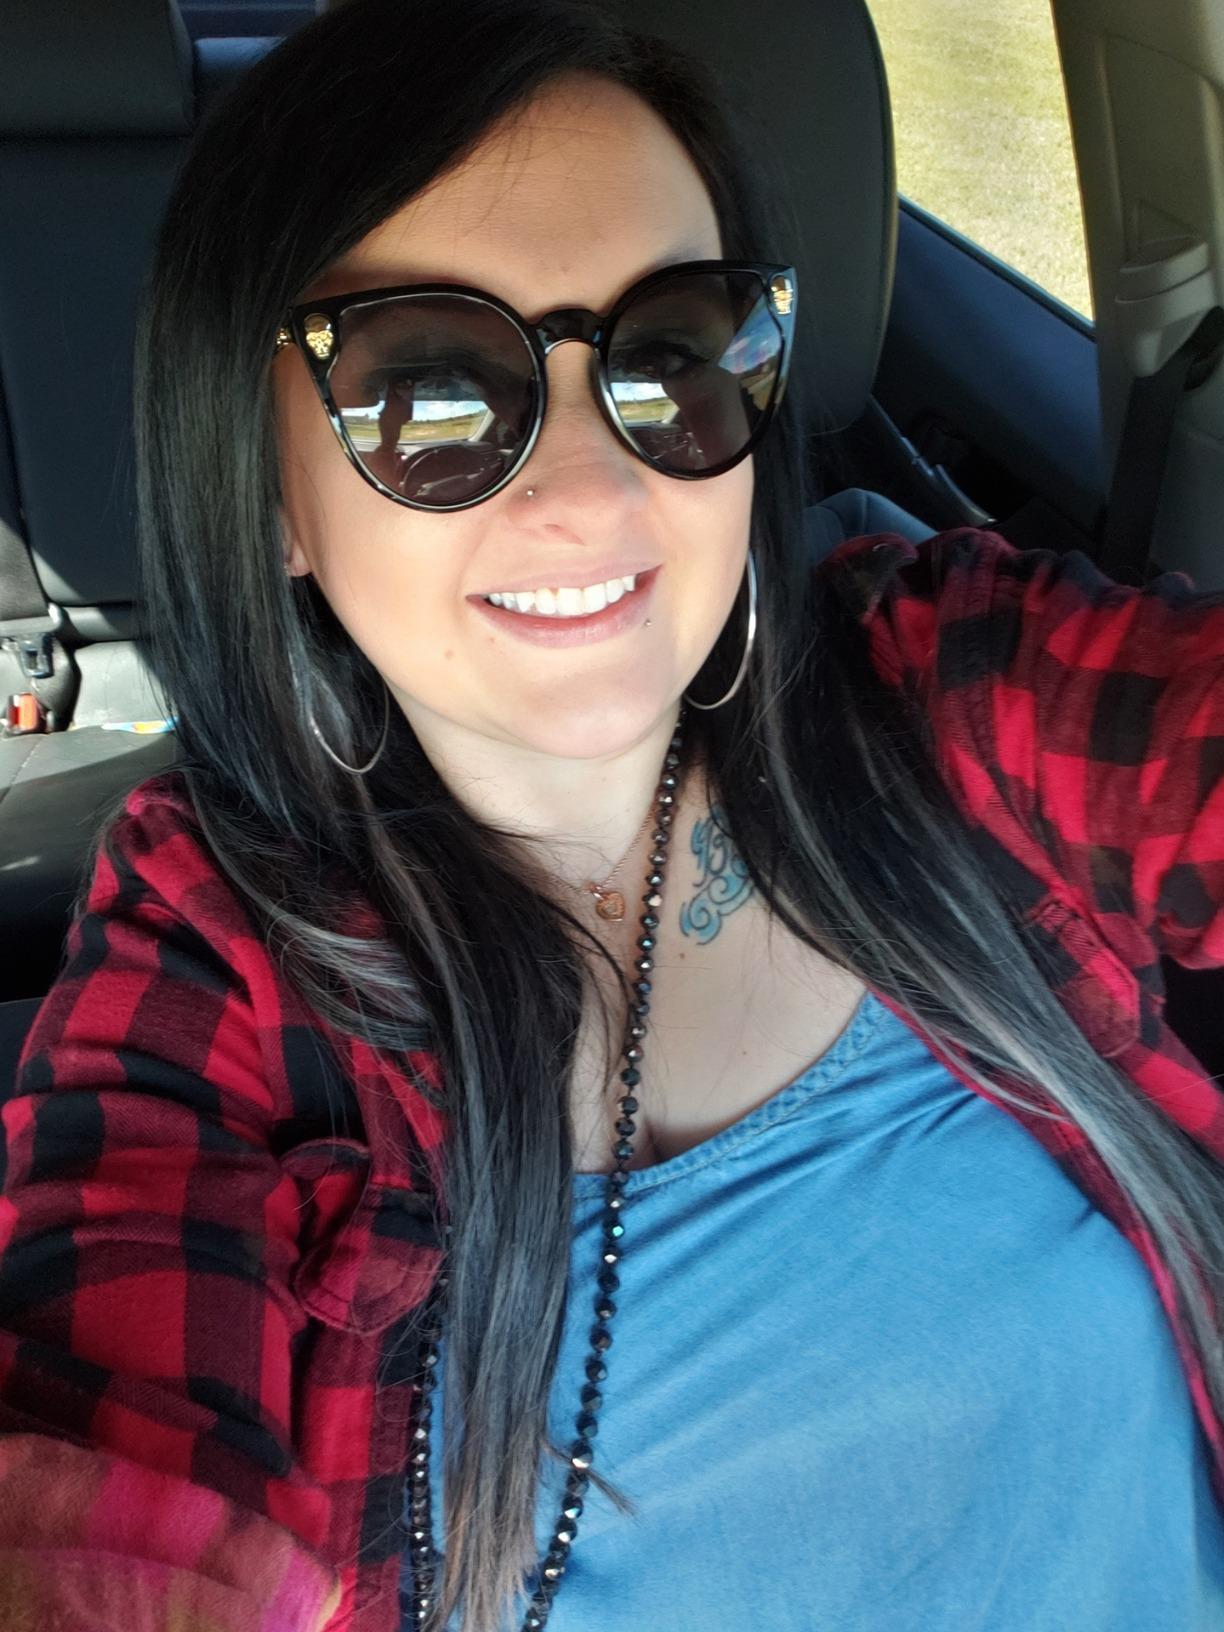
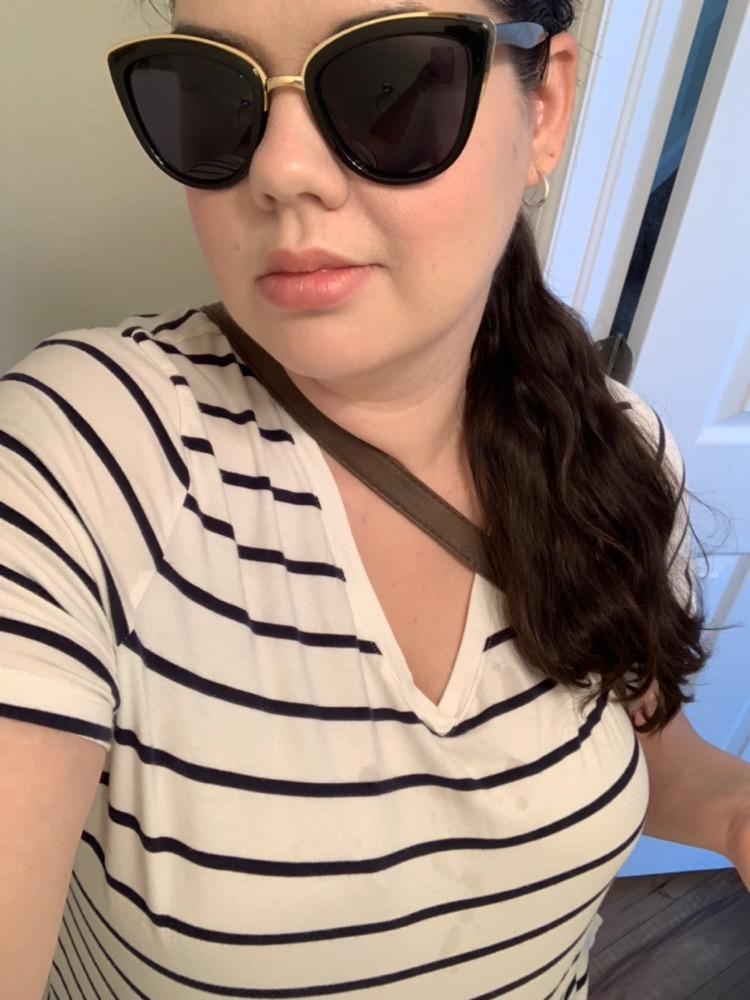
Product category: accessories_sunglasses
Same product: no